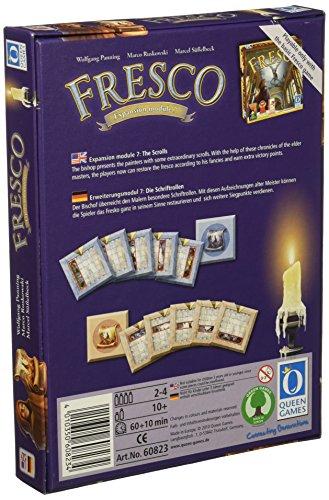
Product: Fresco: The Scrolls
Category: Toys & Games | Games & Accessories | Board Games
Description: Expansion for the Fresco board game.
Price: $51.19
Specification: ProductDimensions:8.9x6.5x1.2inches|ItemWeight:5.6ounces|ShippingWeight:5.6ounces(Viewshippingratesandpolicies)|DomesticShipping:ItemcanbeshippedwithinU.S.|InternationalShipping:Thisitemisnoteligibleforinternationalshipping.LearnMore|ASIN:B004J3X1HI|Itemmodelnumber:Q60823|Manufacturerrecommendedage:13-16years